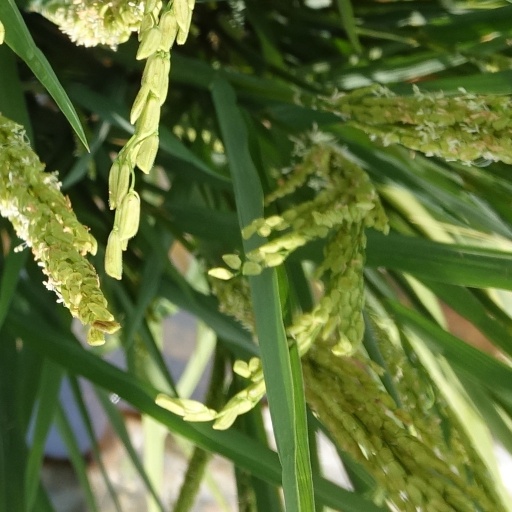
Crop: rice